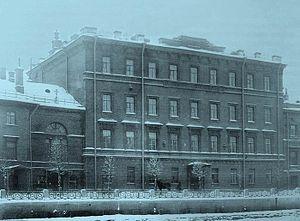
Alexandre Vassilievitch Kotchoubeï, né le 3 septembre 1788, mort le 7 mars 1866, est un membre du Conseil privé, sénateur, membre du Conseil d'État de 1846 à 1866.